Bigger Than Us (film)

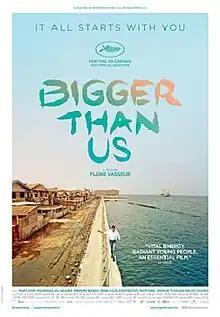
Theatrical release poster

Bigger Than Us is a 2021 French documentary film produced and directed by Flore Vasseur, co-produced by Marion Cotillard, and written by Vasseur and Melati Wijsen. The film made its world premiere at the 2021 Cannes Film Festival in the special section "Cinema for the Climate" on 10 July 2021. It was released theatrically in France by Jour2fête on 22 September 2021. It was nominated for the César Award for Best Documentary Film in 2022.